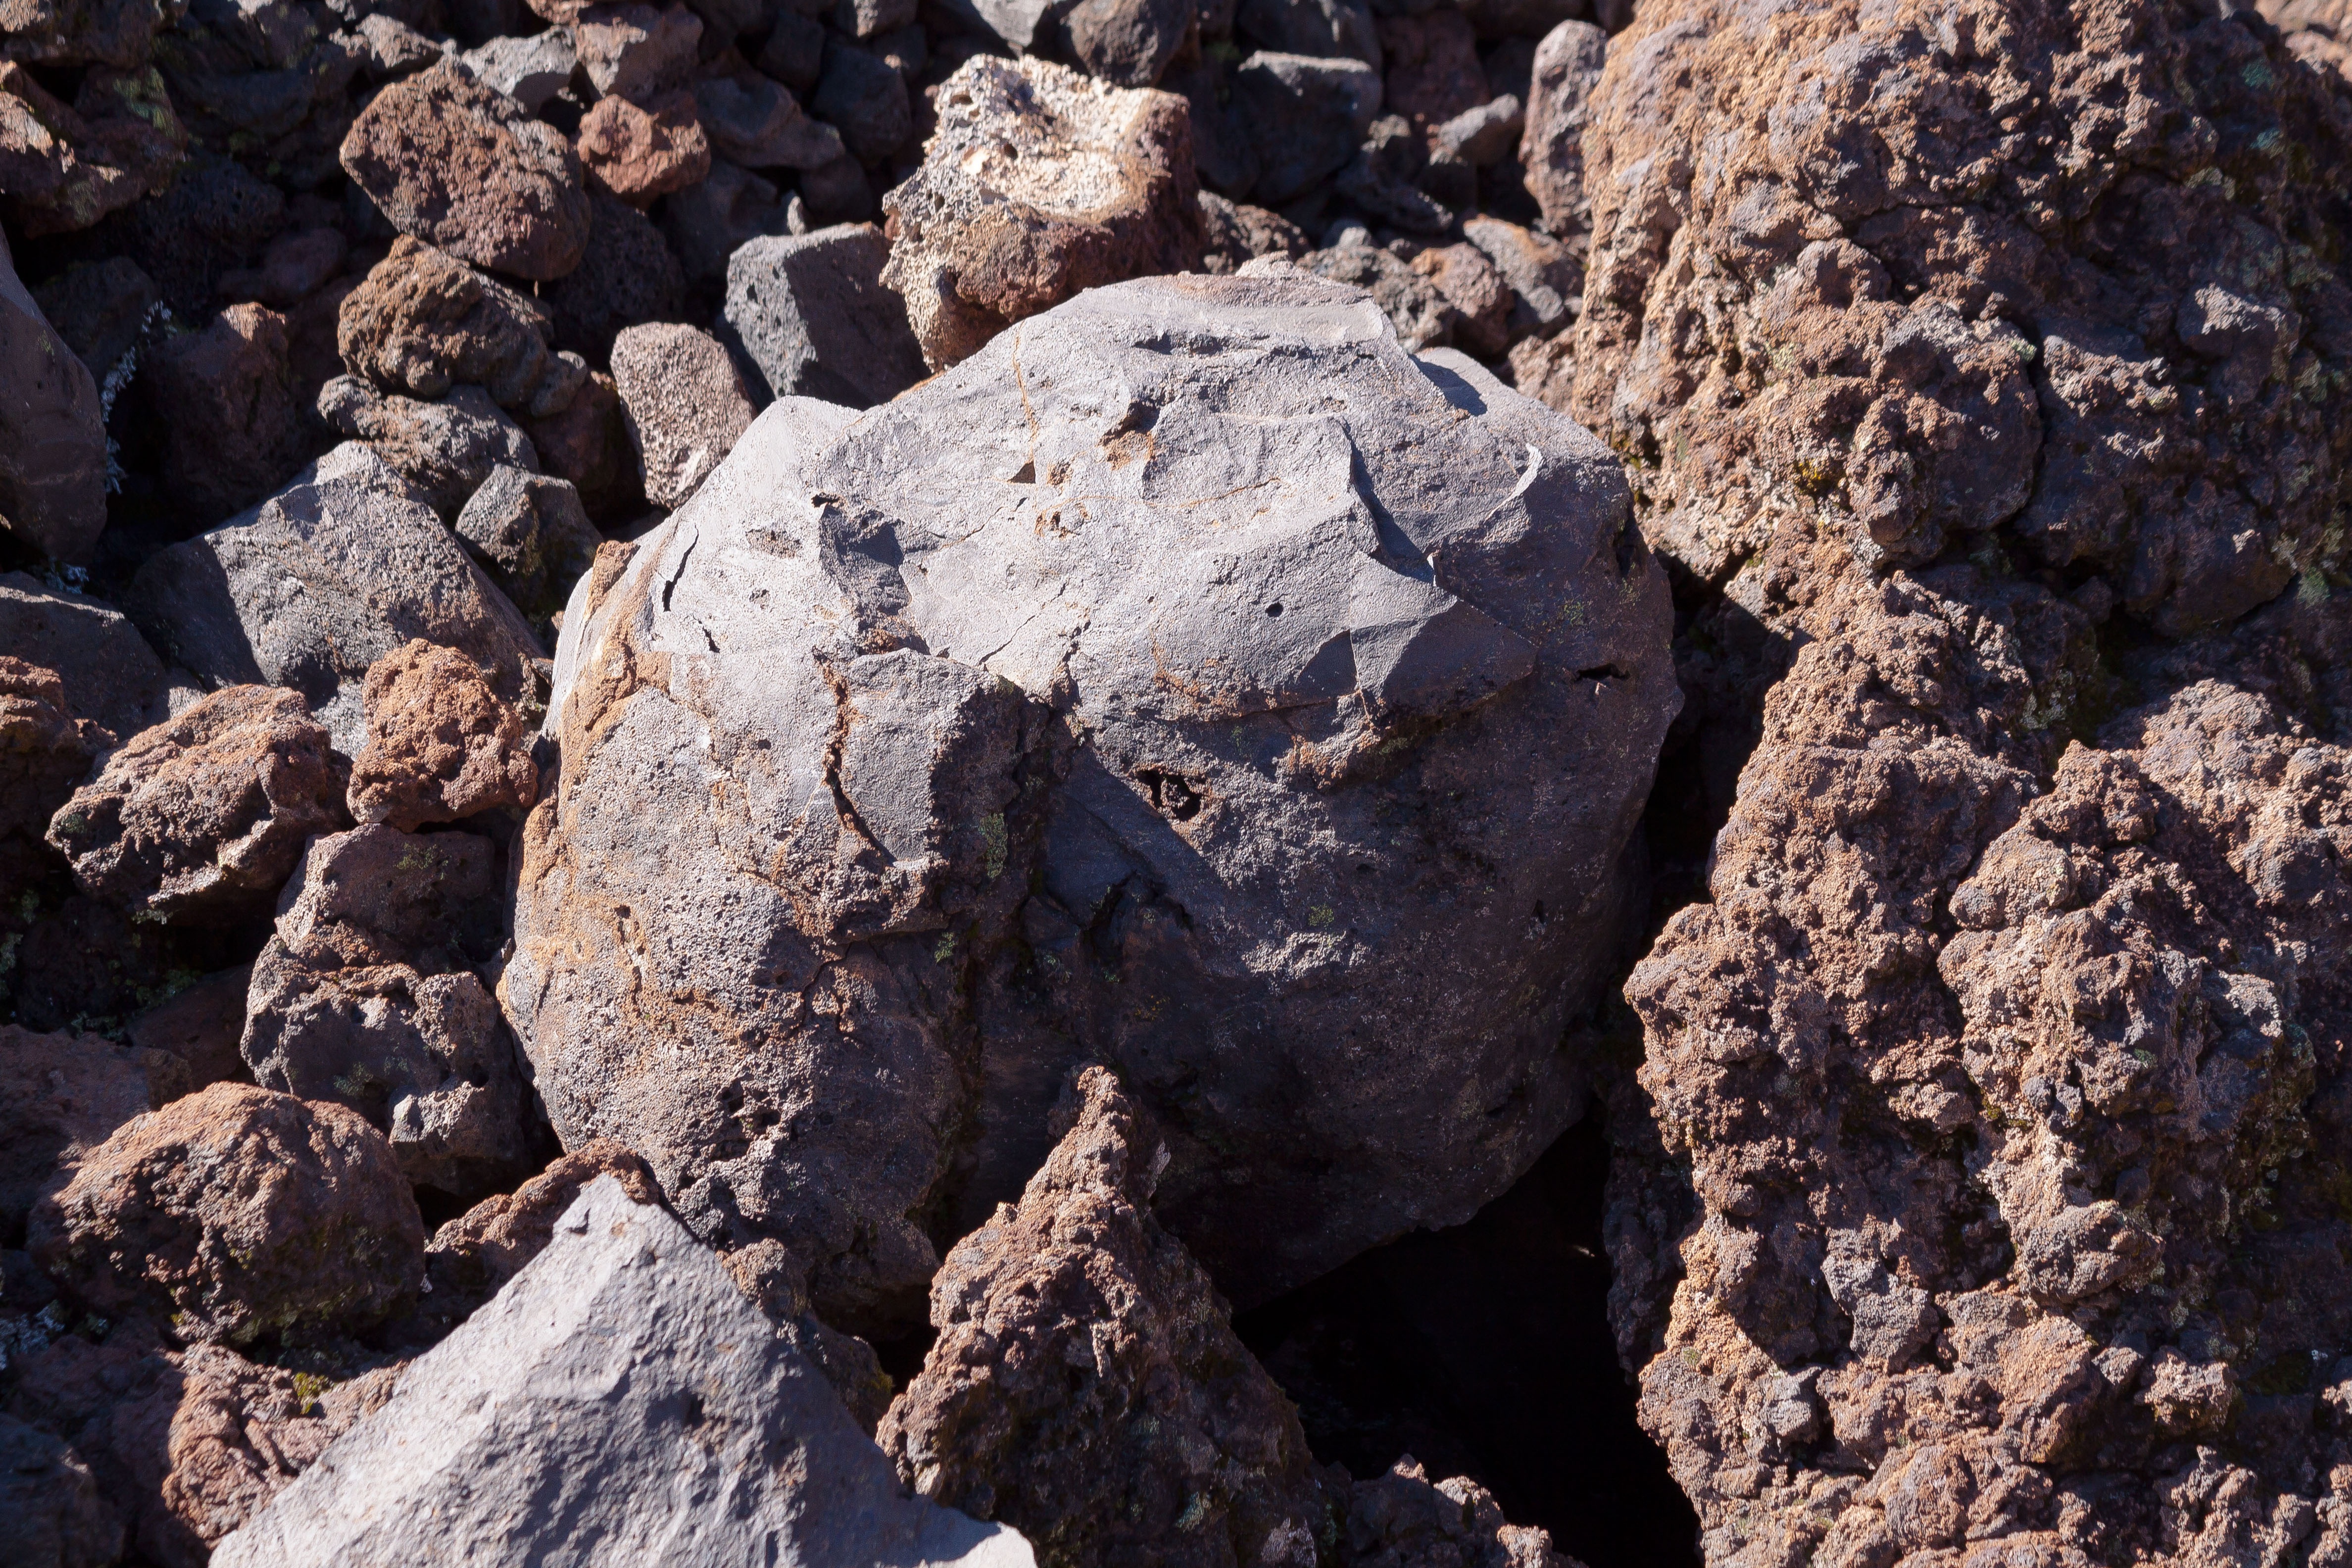
rock, soil, national park, material, stones, geology, ball, boulder, tenerife, trist, canary islands, teide, volcanism, karg, lunar landscape, lava rock, geological phenomenon, stone ball, pumice stone, bimssteinfeld, lavaball, teide egg, lava rocks, volcanic bomb, stone bomb, basalt rock